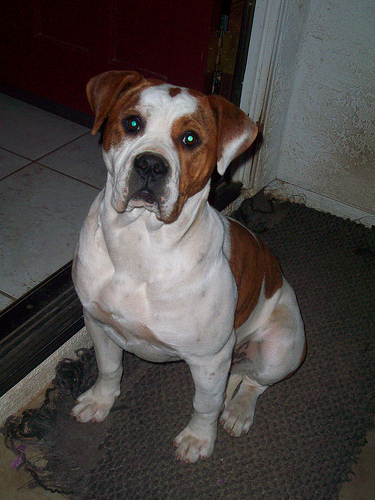
Animal: dog
Breed: american_bulldog